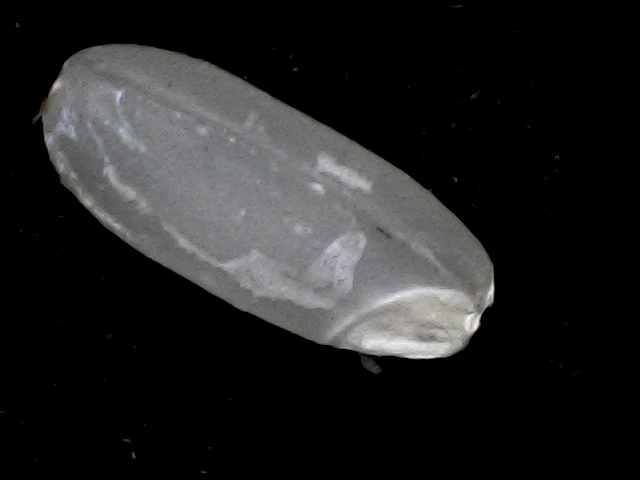
Rice variety: BR22